United (2011 film)

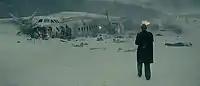
Bobby Charlton, still in shock, walks back towards the stricken airframe. The production included a full recreation of the disaster. The film was shot in a 2.35:1 aspect ratio.

The film was produced by World Productions with a budget of £2 million. In writing his script, Chris Chibnall drew on first-hand interviews with the survivors and their families. It was shot in November and December 2010 in the north of England including the Tyneside Cinema, Tynemouth Metro Station, Newcastle Civic Centre and the Assembly Rooms. Brunton Park in Carlisle doubled for the inside of Old Trafford and Žalgiris Stadium in Vilnius, Lithuania as the Stadium JNA in the 1950s. The shoot took four six-day weeks of filming and was hindered by heavy snowfall in December; one extra day cost the production £30,000 because the project was not insured against inclement weather conditions.